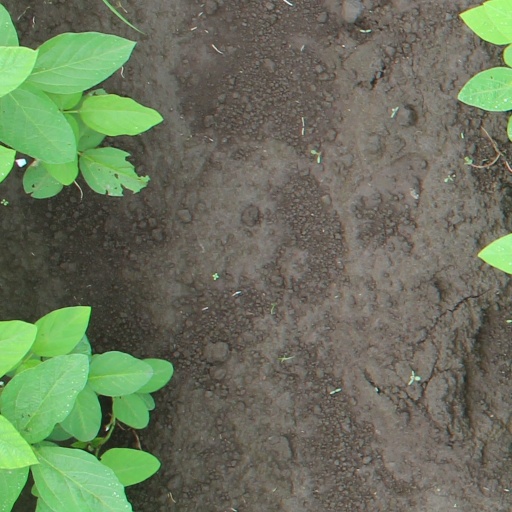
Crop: soybean